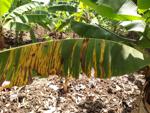
Label: segatoka